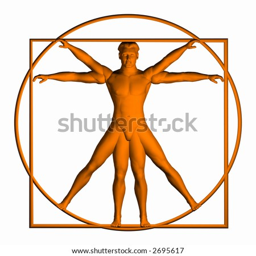
computer - generated graphic depicting a modern version of person